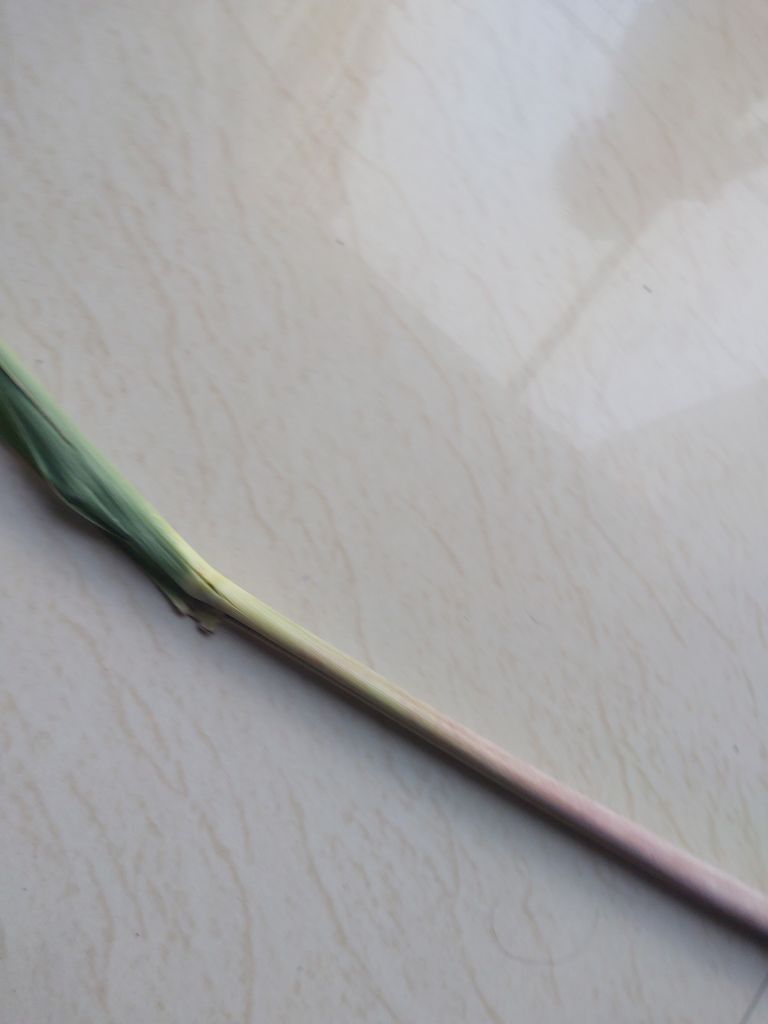
Label: Pokkah Boeng